Dumitru Topciu

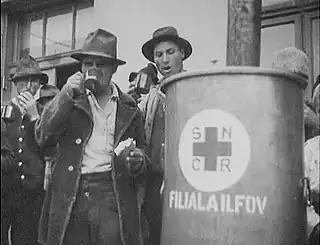
Bessarabians fleeing the Soviet invasion, at Romanian Red Cross station in Ilfov County

Topciu was returned to the Assembly as the only PNC deputy elected for Tighina (with 19.9% of the vote). In the aftermath, he emphasized national unity, arguing that: "the National Christian Party is here to assist each and every man, regardless of their political persuasion." On January 31, 1938, he was tasked with drafting Tighina's PNC lists for the scheduled elections. Liberal democracy was ended within less than a month by King Carol II, who staged a self-coup and promulgated his authoritarian constitution, including a nominal ban on all parties. Topciu found himself prosecuted for still engaging in partisan propaganda after that date, but was acquitted in June by a Bessarabian military court. Before the end of the year, Carol began exercising his dictatorial authority through the National Renaissance Front (FRN). A secretary of A. C. Cuza's Union of National Awareness, Topciu followed the other party leaders in joining the FRN during October 1939.